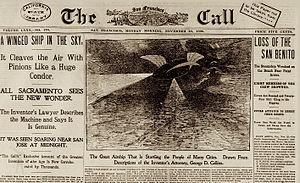
Dirigeable fantôme était le terme utilisé à la fin du XIXᵉ siècle et au début du XXᵉ siècle, principalement en États-Unis mais pas exclusivement, dans des articles de presse relatant le passage dans le ciel, généralement à la nuit tombée, de lumières et d'objets non identifiés ayant une forme de cigare ou de disque, parfois équipés d'hélices ou d'ailes.